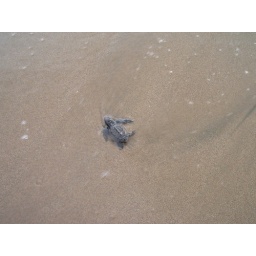
OCT '08. A week at on the beach in Mexico rescuing turtles with my nieces and their parents.